Illawarra Steelers

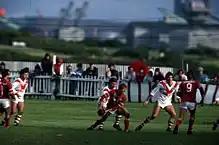
Illawarra Steelers v St George Dragons in 2010

In 2016, Illawarra won their first and only premiership title with the 2016 against Mount Pritchard Mounties at Parramatta Stadium. This was the final game ever played at this venue.